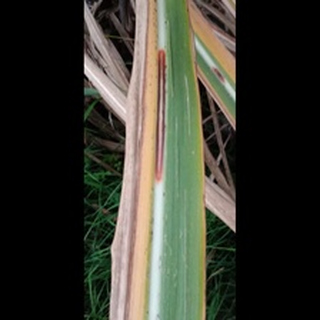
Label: sugarcane_red_rot